Wakaba Higuchi

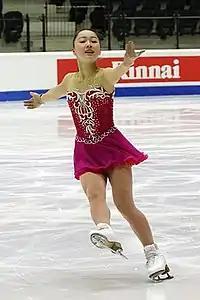
Higuchi at the 2015 World Junior Championships.

In the 2014–2015 season, Higuchi became age-eligible for international junior competitions. Having opened her season at the Asian Trophy, she made her Junior Grand Prix (JGP) debut in Ostrava, Czech Republic, taking silver. With a gold medal at her second JGP event in Dresden, Germany, she qualified for the 2014–15 JGP Final.